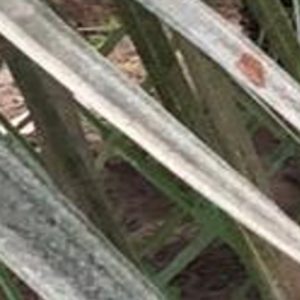
Label: Leaf Spots